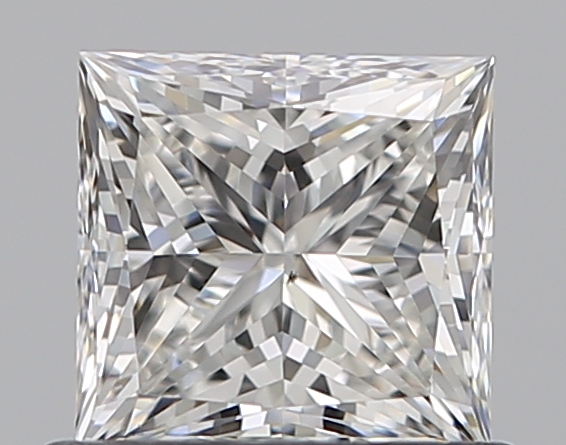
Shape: princess
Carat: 0.73
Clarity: VS2
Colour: G
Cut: EX
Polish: EX
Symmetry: VG
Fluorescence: N
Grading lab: GIA
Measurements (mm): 4.9 x 4.77 x 3.49